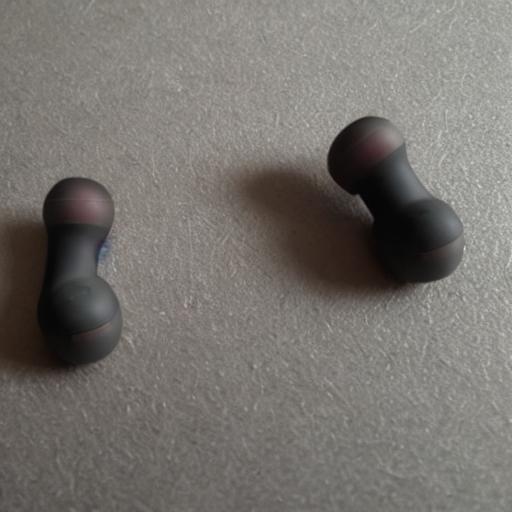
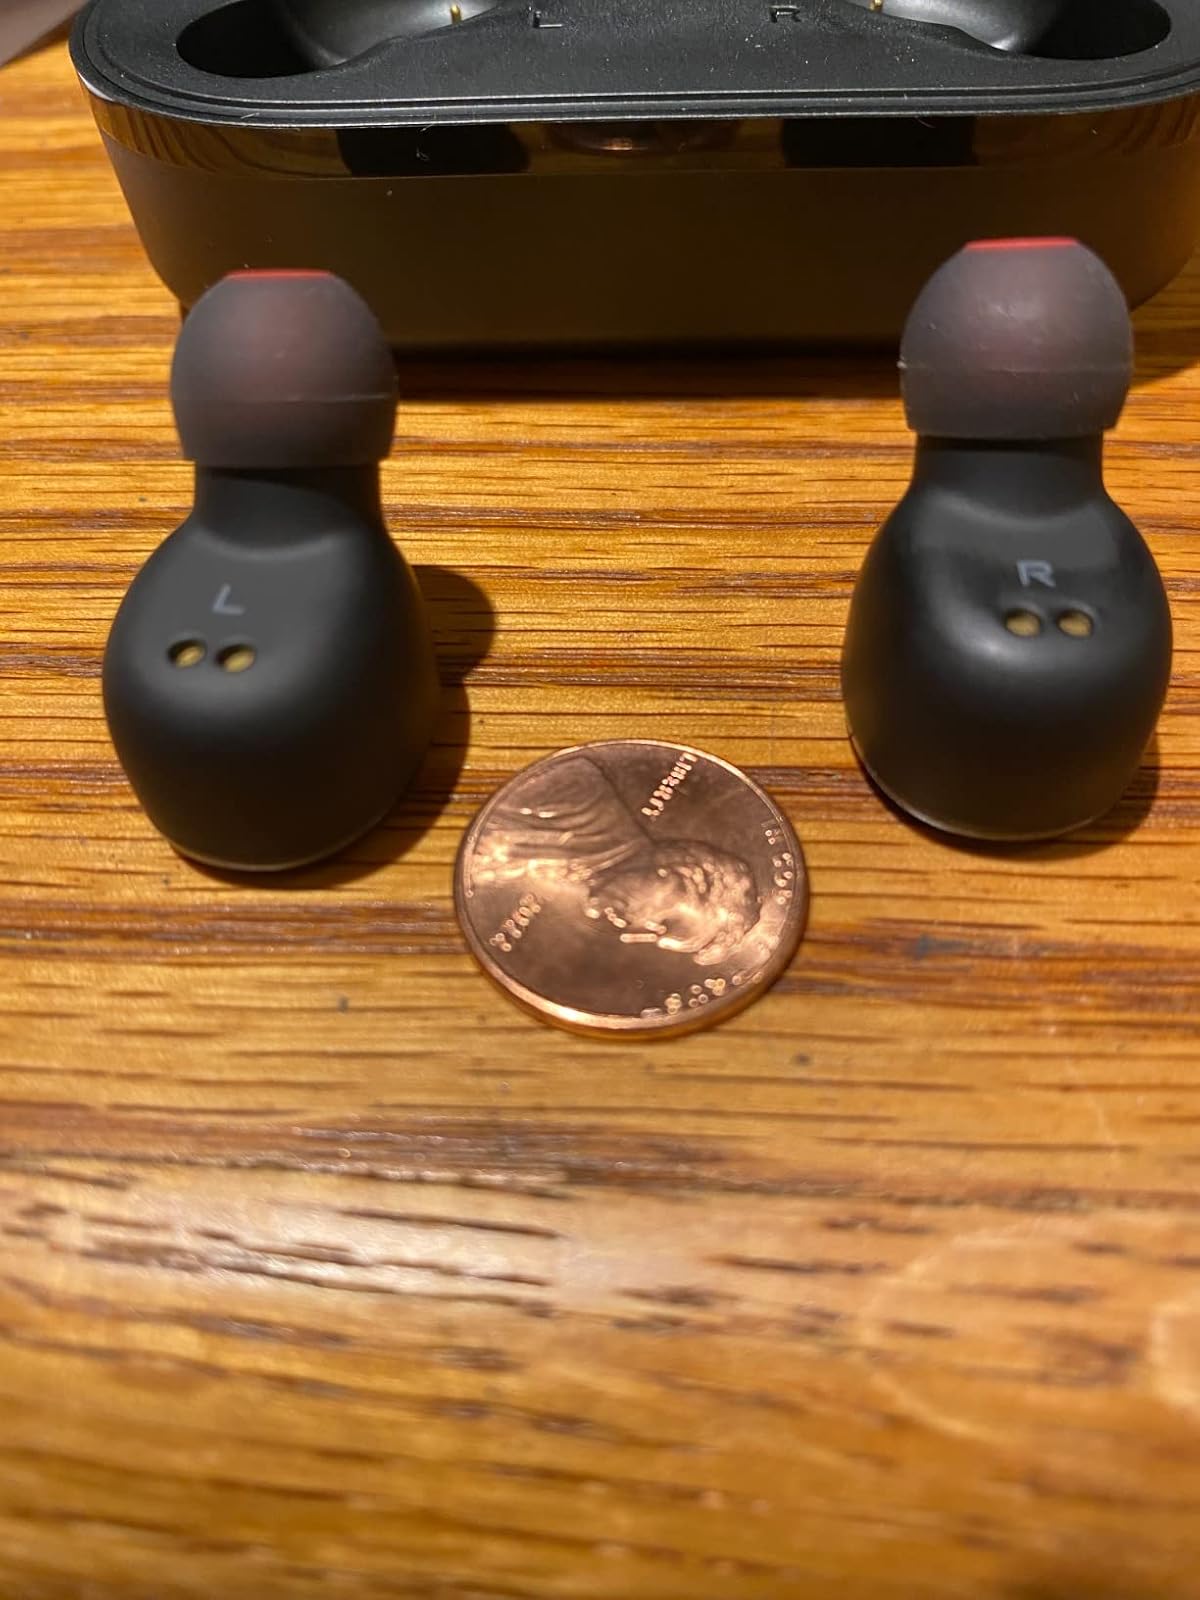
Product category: earbuds
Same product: no